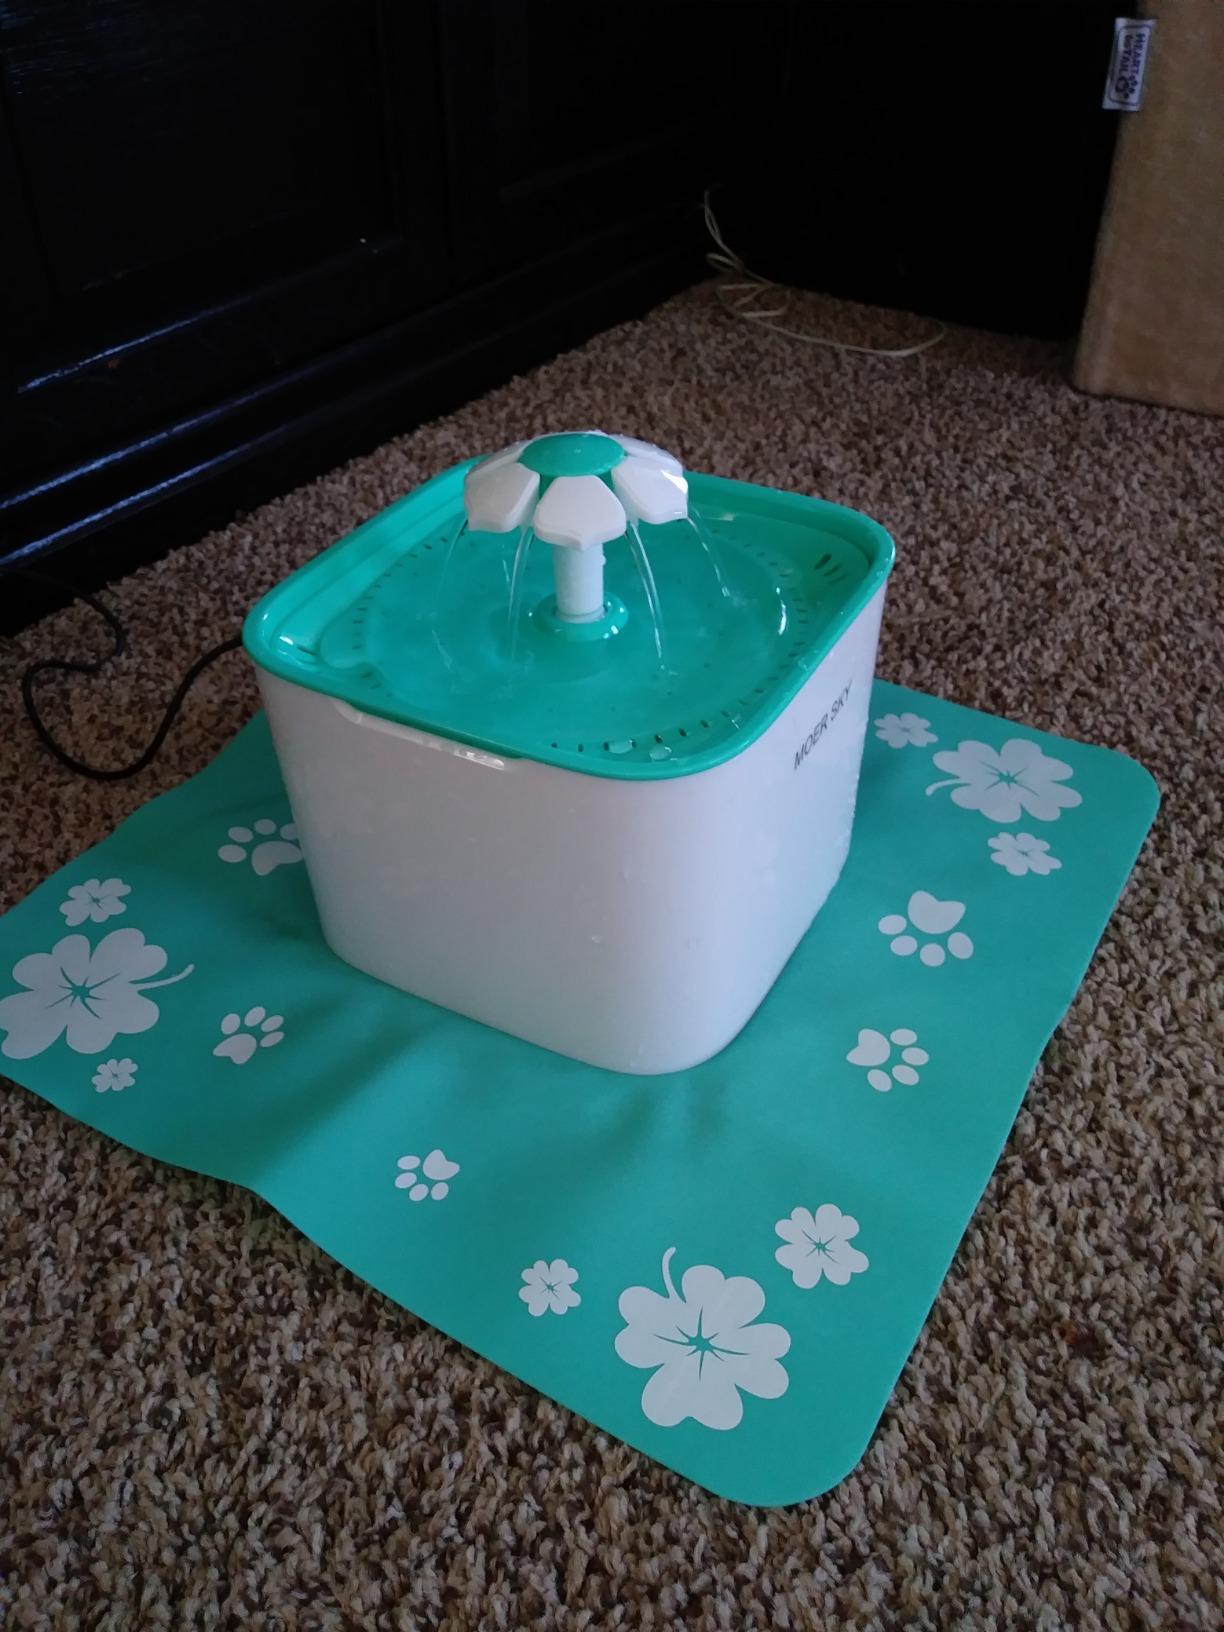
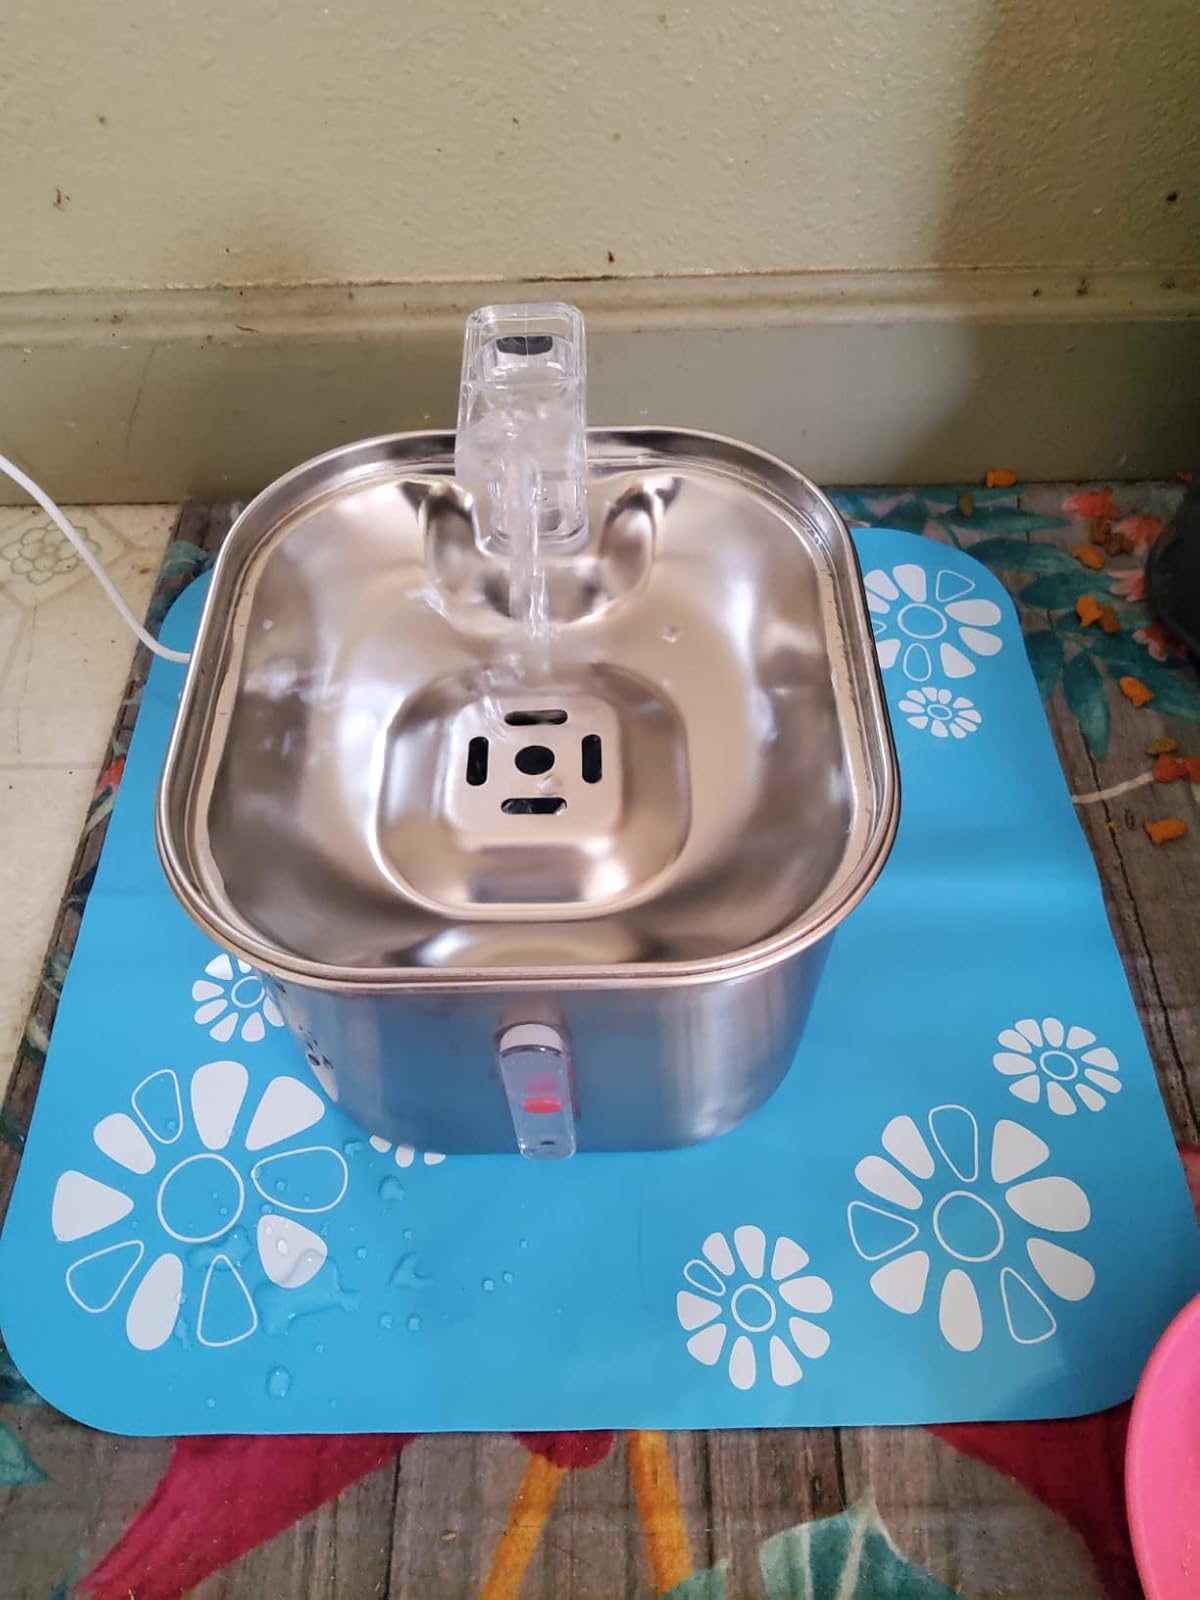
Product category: items_bowl
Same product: no